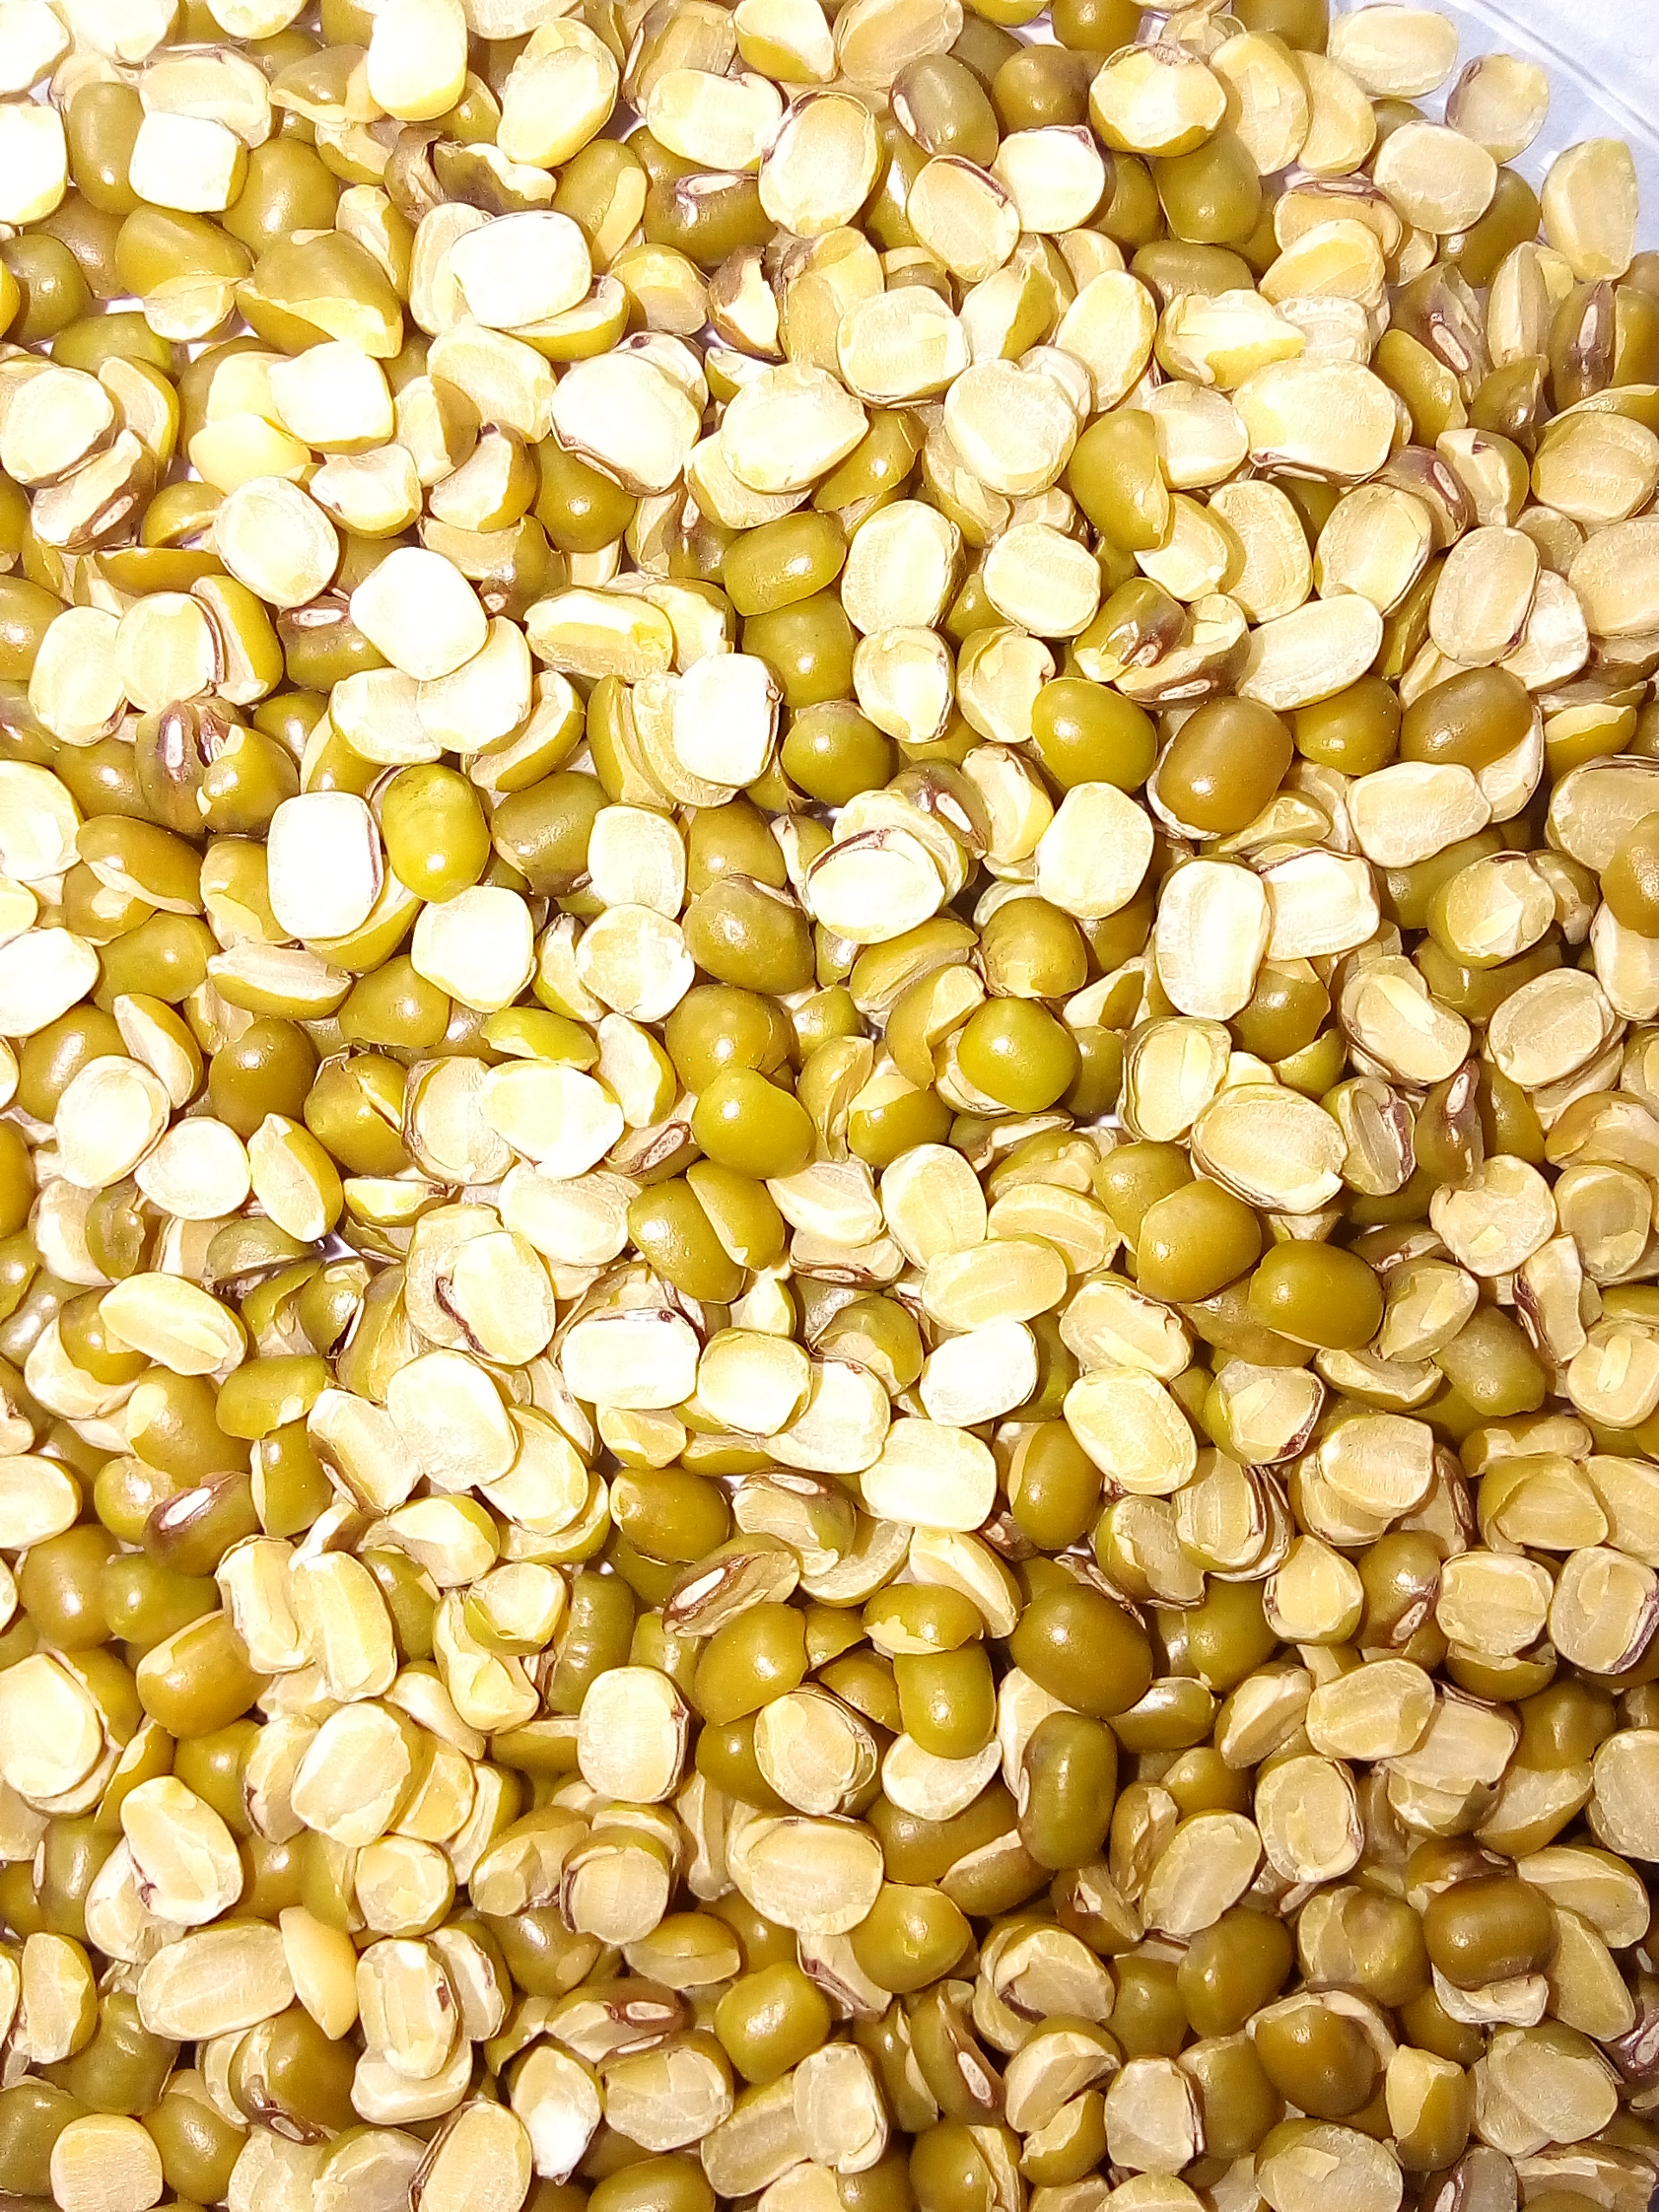
Rice seed variety: Unknown